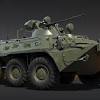
Label: BTR-80